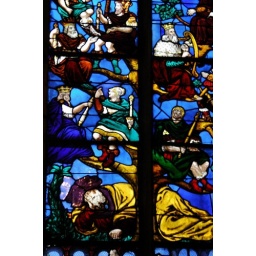
detail of one of the stained glass window in Eglise St. Pierre with incredible vivid colours